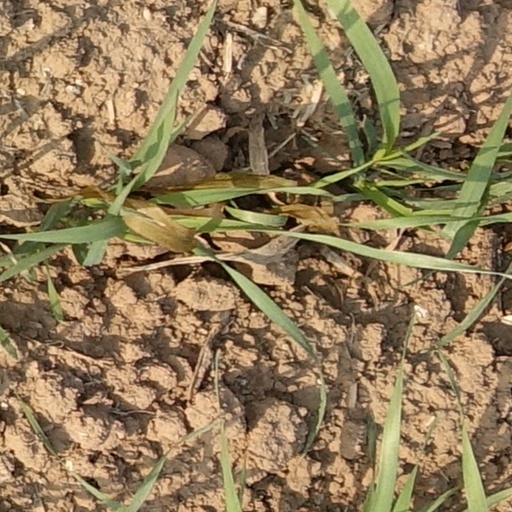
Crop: wheat